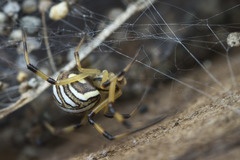
Species: Lactrodectus_hesperus